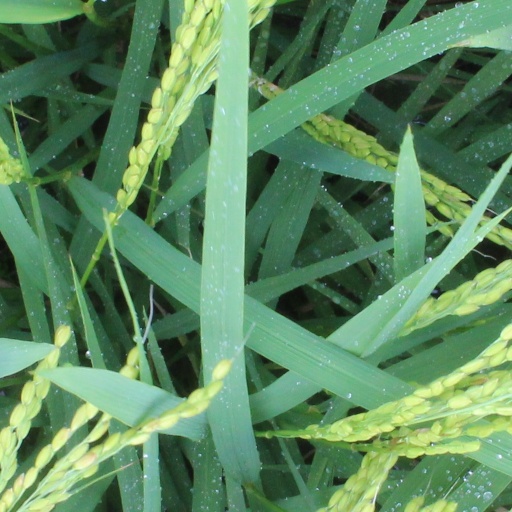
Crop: rice